Presidency of John Adams

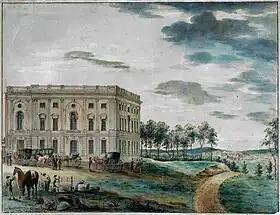
Congress House (east front), Washington

The president saw no advantage in joining the British-led alliance against France. He therefore pursued a strategy whereby American ships harassed French ships in an effort sufficient to stem the French assaults on American interests, beginning an undeclared naval war known as the Quasi-War. In light of the threat of invasion from the more powerful French forces, Adams asked Congress to authorize a major expansion of the navy and the creation of a twenty-five thousand man army. Congress authorized a ten-thousand man army and a moderate expansion of the navy, which at the time consisted of one unarmed custom boat. Washington was commissioned as senior officer of the army, and Adams reluctantly agreed to Washington's request that Hamilton serve as the army's second-in-command. It became apparent that Hamilton was truly in charge due to Washington's advanced years. The angered president remarked at the time, "Hamilton I know to be a proud Spirited, conceited, aspiring Mortal always pretending to Morality," he wrote, but "with as debauched Morals as old Franklin who is more his Model than anyone I know." Due to his support for the expansion of the navy and the creation of the United States Department of the Navy, Adams is "often called the father of the American Navy".